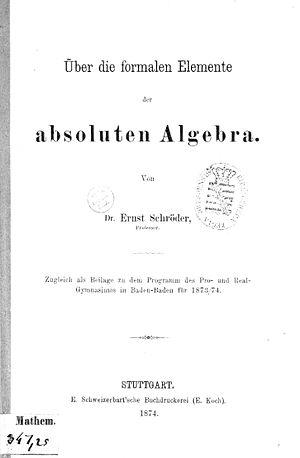
Ernst Schröder est un mathématicien allemand. Son travail porte sur la logique et l'algèbre de Boole. C'est un personnage majeur de l'histoire de la logique mathématique, car il fit une synthèse des œuvres de George Boole, Augustus De Morgan, Hugh MacColl, et particulièrement Charles Sanders Peirce, et poursuivit leurs travaux. Il est connu en particulier pour son œuvre monumentale les Vorlesungen über die Algebra der Logik, en trois volumes, qui a aidé au développement de la logique mathématique en tant que discipline autonome au cours du XXᵉ siècle, en systématisant les divers systèmes de logique formelle de son époque.